Valtteri Bottas

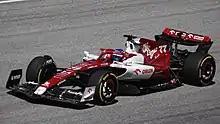
Bottas at the 2022 Austrian Grand Prix

Bottas qualified third at the , but lost the podium position to Sergio Pérez in the latter stages of the race and criticised the team's one-stop strategy after being left out on old tyres. He returned to the podium at the , finishing third despite a grid penalty for spinning in the pit lane during practice. He started fifth at the but recovered to finish second, and achieved another podium finish with third place at the . He qualified second for the but triggered a first-corner crash that eliminated multiple drivers from the race, for which he received a grid penalty. He regained third place in the Drivers' Championship with a podium at the , and followed this by setting the fastest qualifying time and winning the sprint qualifying session at the . Power unit component changes meant he started the race from the back of the grid, but he recovered to fourth place and was promoted to the podium after Pérez received a penalty.